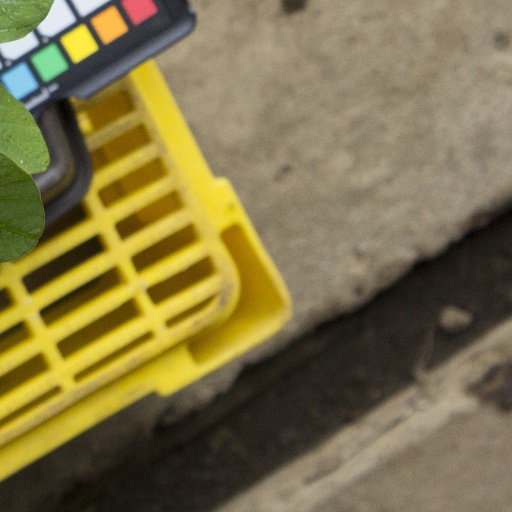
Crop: soybean